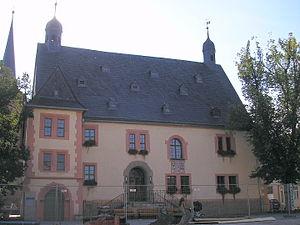
Sömmerda est une ville située dans le Land de Thuringe, à 20 km au nord d'Erfurt. Longtemps réputée pour sa manufacture d'armes, elle est aujourd'hui un pôle privilégié dans le domaine de l'industrie électrotechnique.